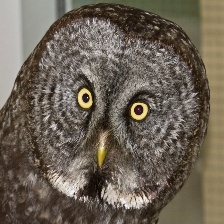
Species: GREAT GRAY OWL
Scientific name: STRIX NEBULOSA
ImageNet parent category: great_grey_owl